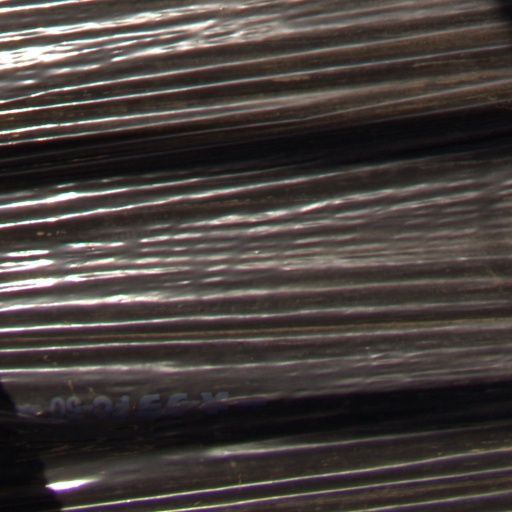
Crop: Jerusalem artichoke